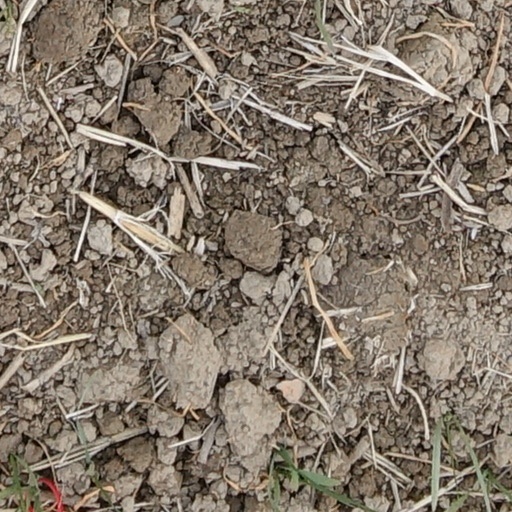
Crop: wheat